Adam Studziński

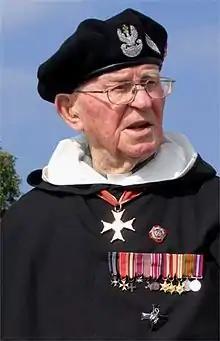
Adam Studziński in Monte Cassino, 2007

Fr. Adam Studziński (2 June 1911 – 2 April 2008) was a Polish Roman Catholic priest (of the Dominican Order). Studzinski served as chaplain of the Polish Armed Forces in the West during World War II.